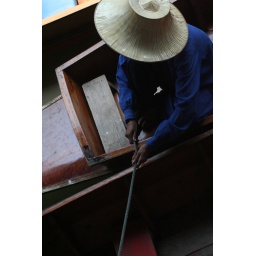
water market in Thailand